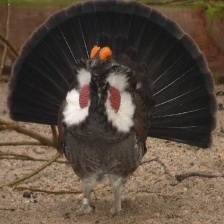
Species: BLUE GROUSE
Scientific name: DENDRAGAPUS OBSCURUS
ImageNet parent category: black_grouse